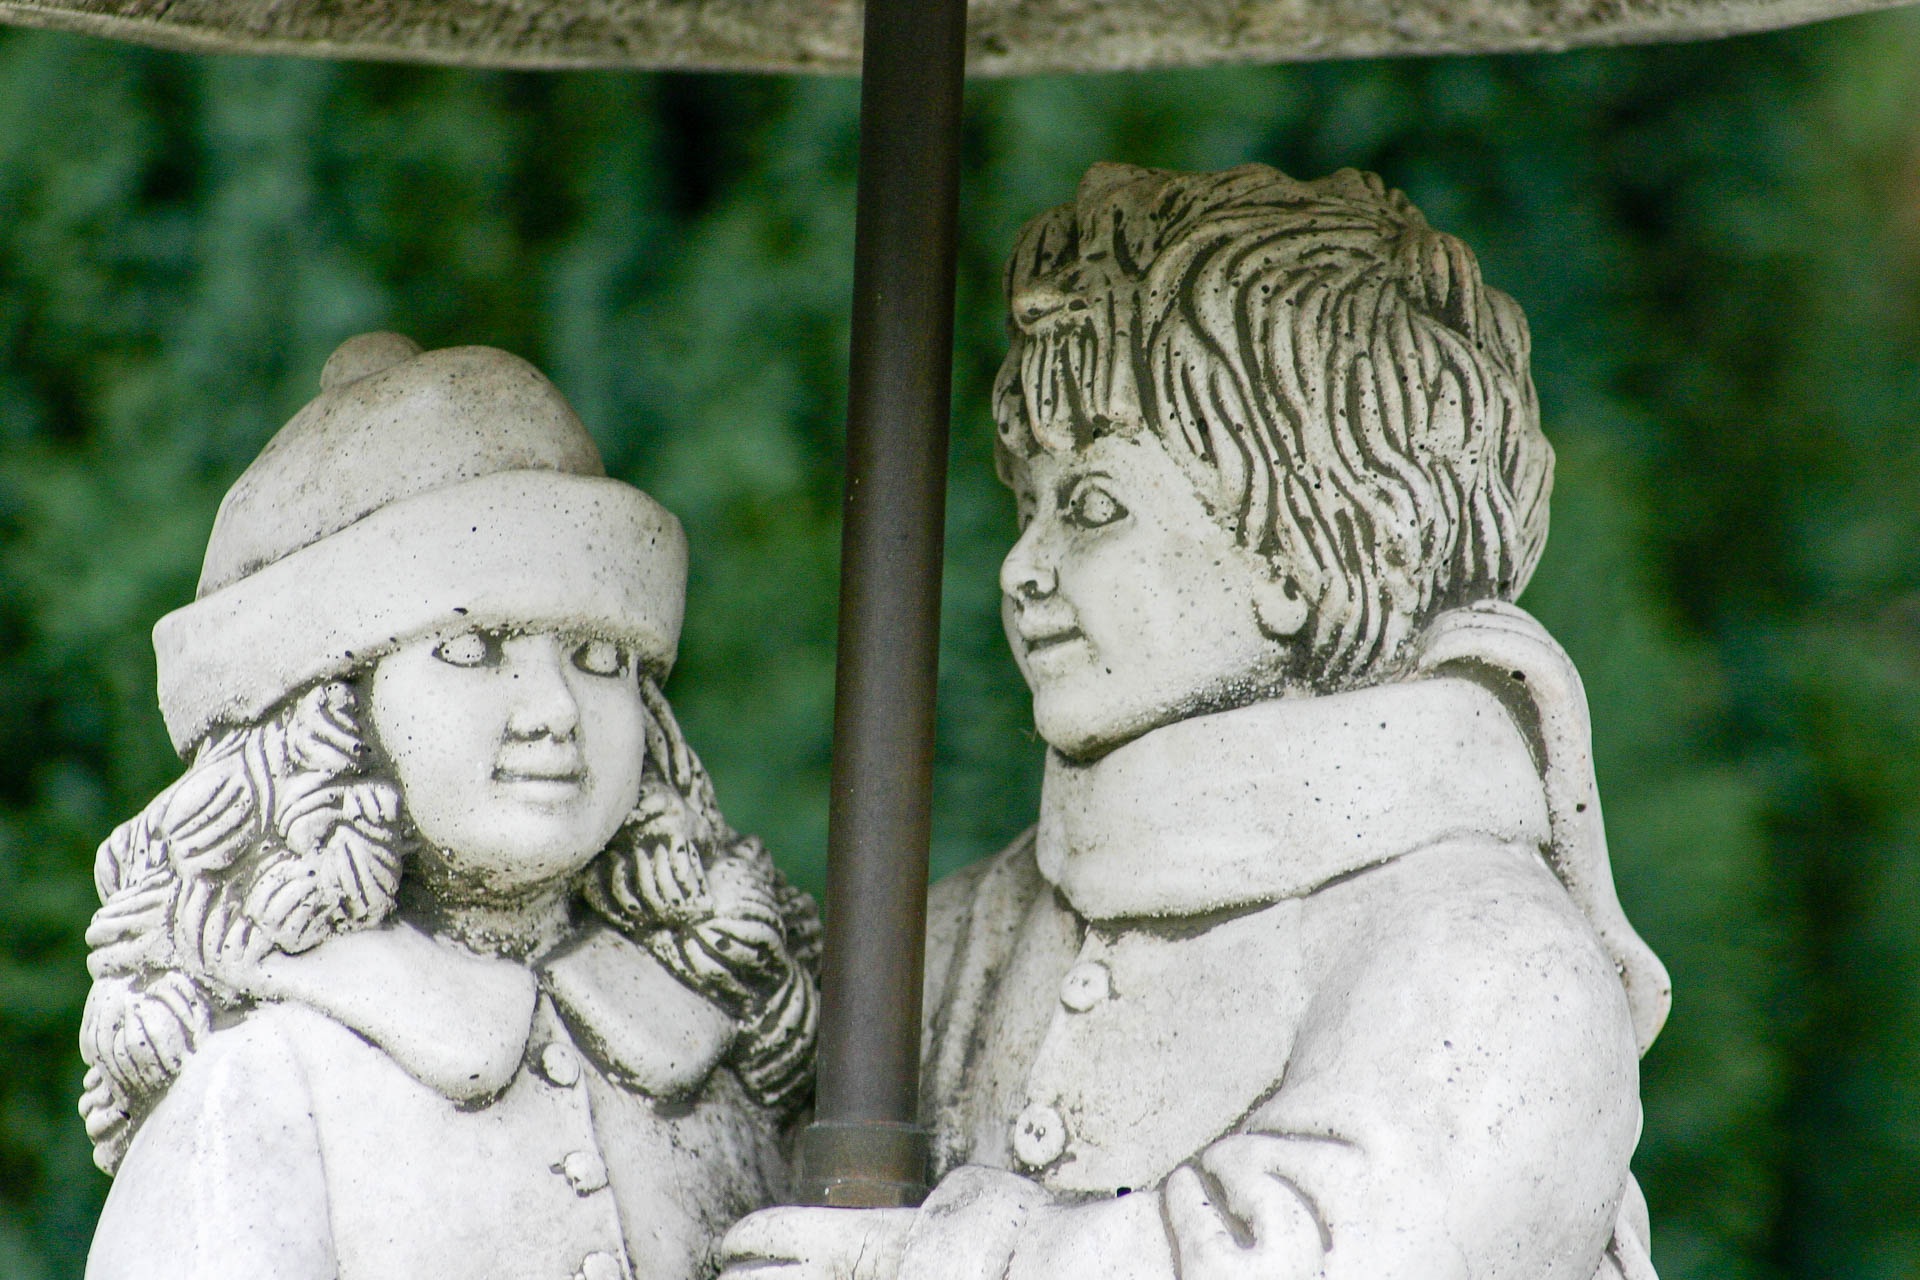
man, woman, monument, statue, love, couple, human, together, artwork, sculpture, art, figure, temple, lovers, pair, carving, relief, togetherness, for two, personal, sculpture art, ancient history